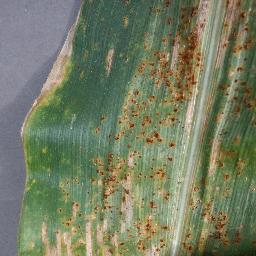
Label: Corn_(Maize)___Gray_Leaf_Spot_(Cercospora)